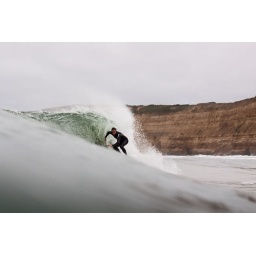
Watto sliding in to a small one at bird rock